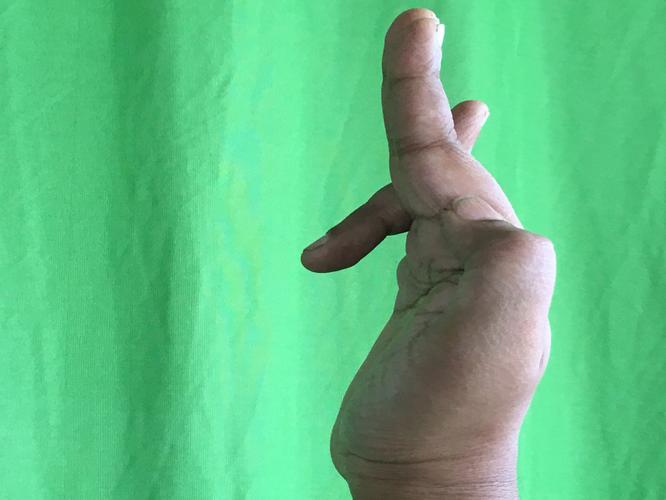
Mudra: Tripathaka
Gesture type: single_hand